Deliriant

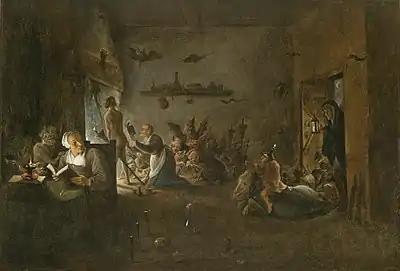
"Preparation for the Witches' Sabbath" by David Teniers the Younger. Note on the left, an older witch reading from a grimoire, while anointing the buttocks of a young witch about to fly to the sabbath upon an inverted besom, with a candle upon its twigs

Deliriants such as henbane, belladonna, mandrake, jimsonweed and fly agaric are associated with and featured in many stories and beliefs within European mythology. In ancient Greek myth, wreaths of henbane leaves were used to crown the newly deceased to make them forget their former lives as they crossed or wandered near the River Styx in the underworld. The belladonna plant genus, Atropa is named after the Greek Fate, Atropos, who cut the thread of life. In early medieval times, Mandrake was believed to have commonly grown under gallows where bodily fluids dripped from the bodies of deceased murderers, with some sources stating blood and others claiming semen or urine.